Area

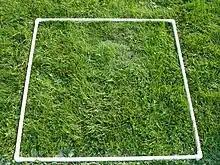
A square metre quadrat made of PVC pipe

Every unit of length has a corresponding unit of area, namely the area of a square with the given side length. Thus areas can be measured in square metres (m), square centimetres (cm), square millimetres (mm), square kilometres (km), square feet (ft), square yards (yd), square miles (mi), and so forth. Algebraically, these units can be thought of as the squares of the corresponding length units.